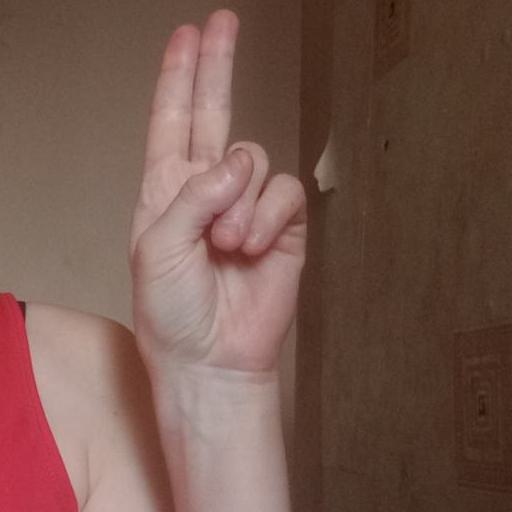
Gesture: two_up